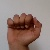
The image shows a hand gesture representing the letter 'A' in Indian Sign Language.